Hangenberg event

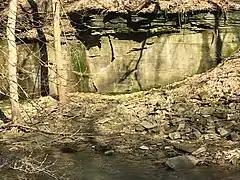

In the middle crisis interval, the black shale grades into a thicker deposit of more oxygenated shallow-water sediment. It may be represented by shale (Hangenberg Shale) or sandstone (Hangenberg Sandstone), and fossils are still rare. These layers are still within the "ck"I conodont zone and LN spore zone, and foraminifera are still absent. However, ammonoid fossils switch over to the lower "Acutimitoceras (Stockumites") genozone (UD VI-F), indicating that post-Devonian ammonoids were beginning to diversify after the main extinction pulse. A major marine regression occurred during the middle crisis interval, as indicated by the increased amount of erosion and river-supplied siliciclastic material. Some areas even show deep incised valley fill deposits, where rivers have cut into their former floodplains. Strata in Morocco suggest that the sea level fell by more than 100 meters (328 feet) during the middle crisis interval.